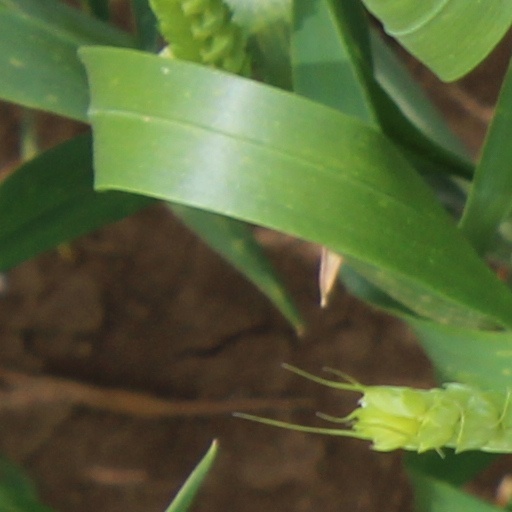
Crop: wheat